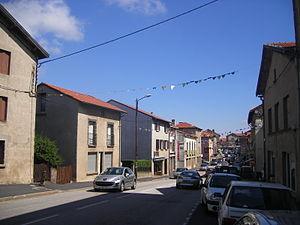
La route nationale 88, ou RN 88, est une route nationale française reliant Lyon - Saint-Étienne à Albi - Toulouse.